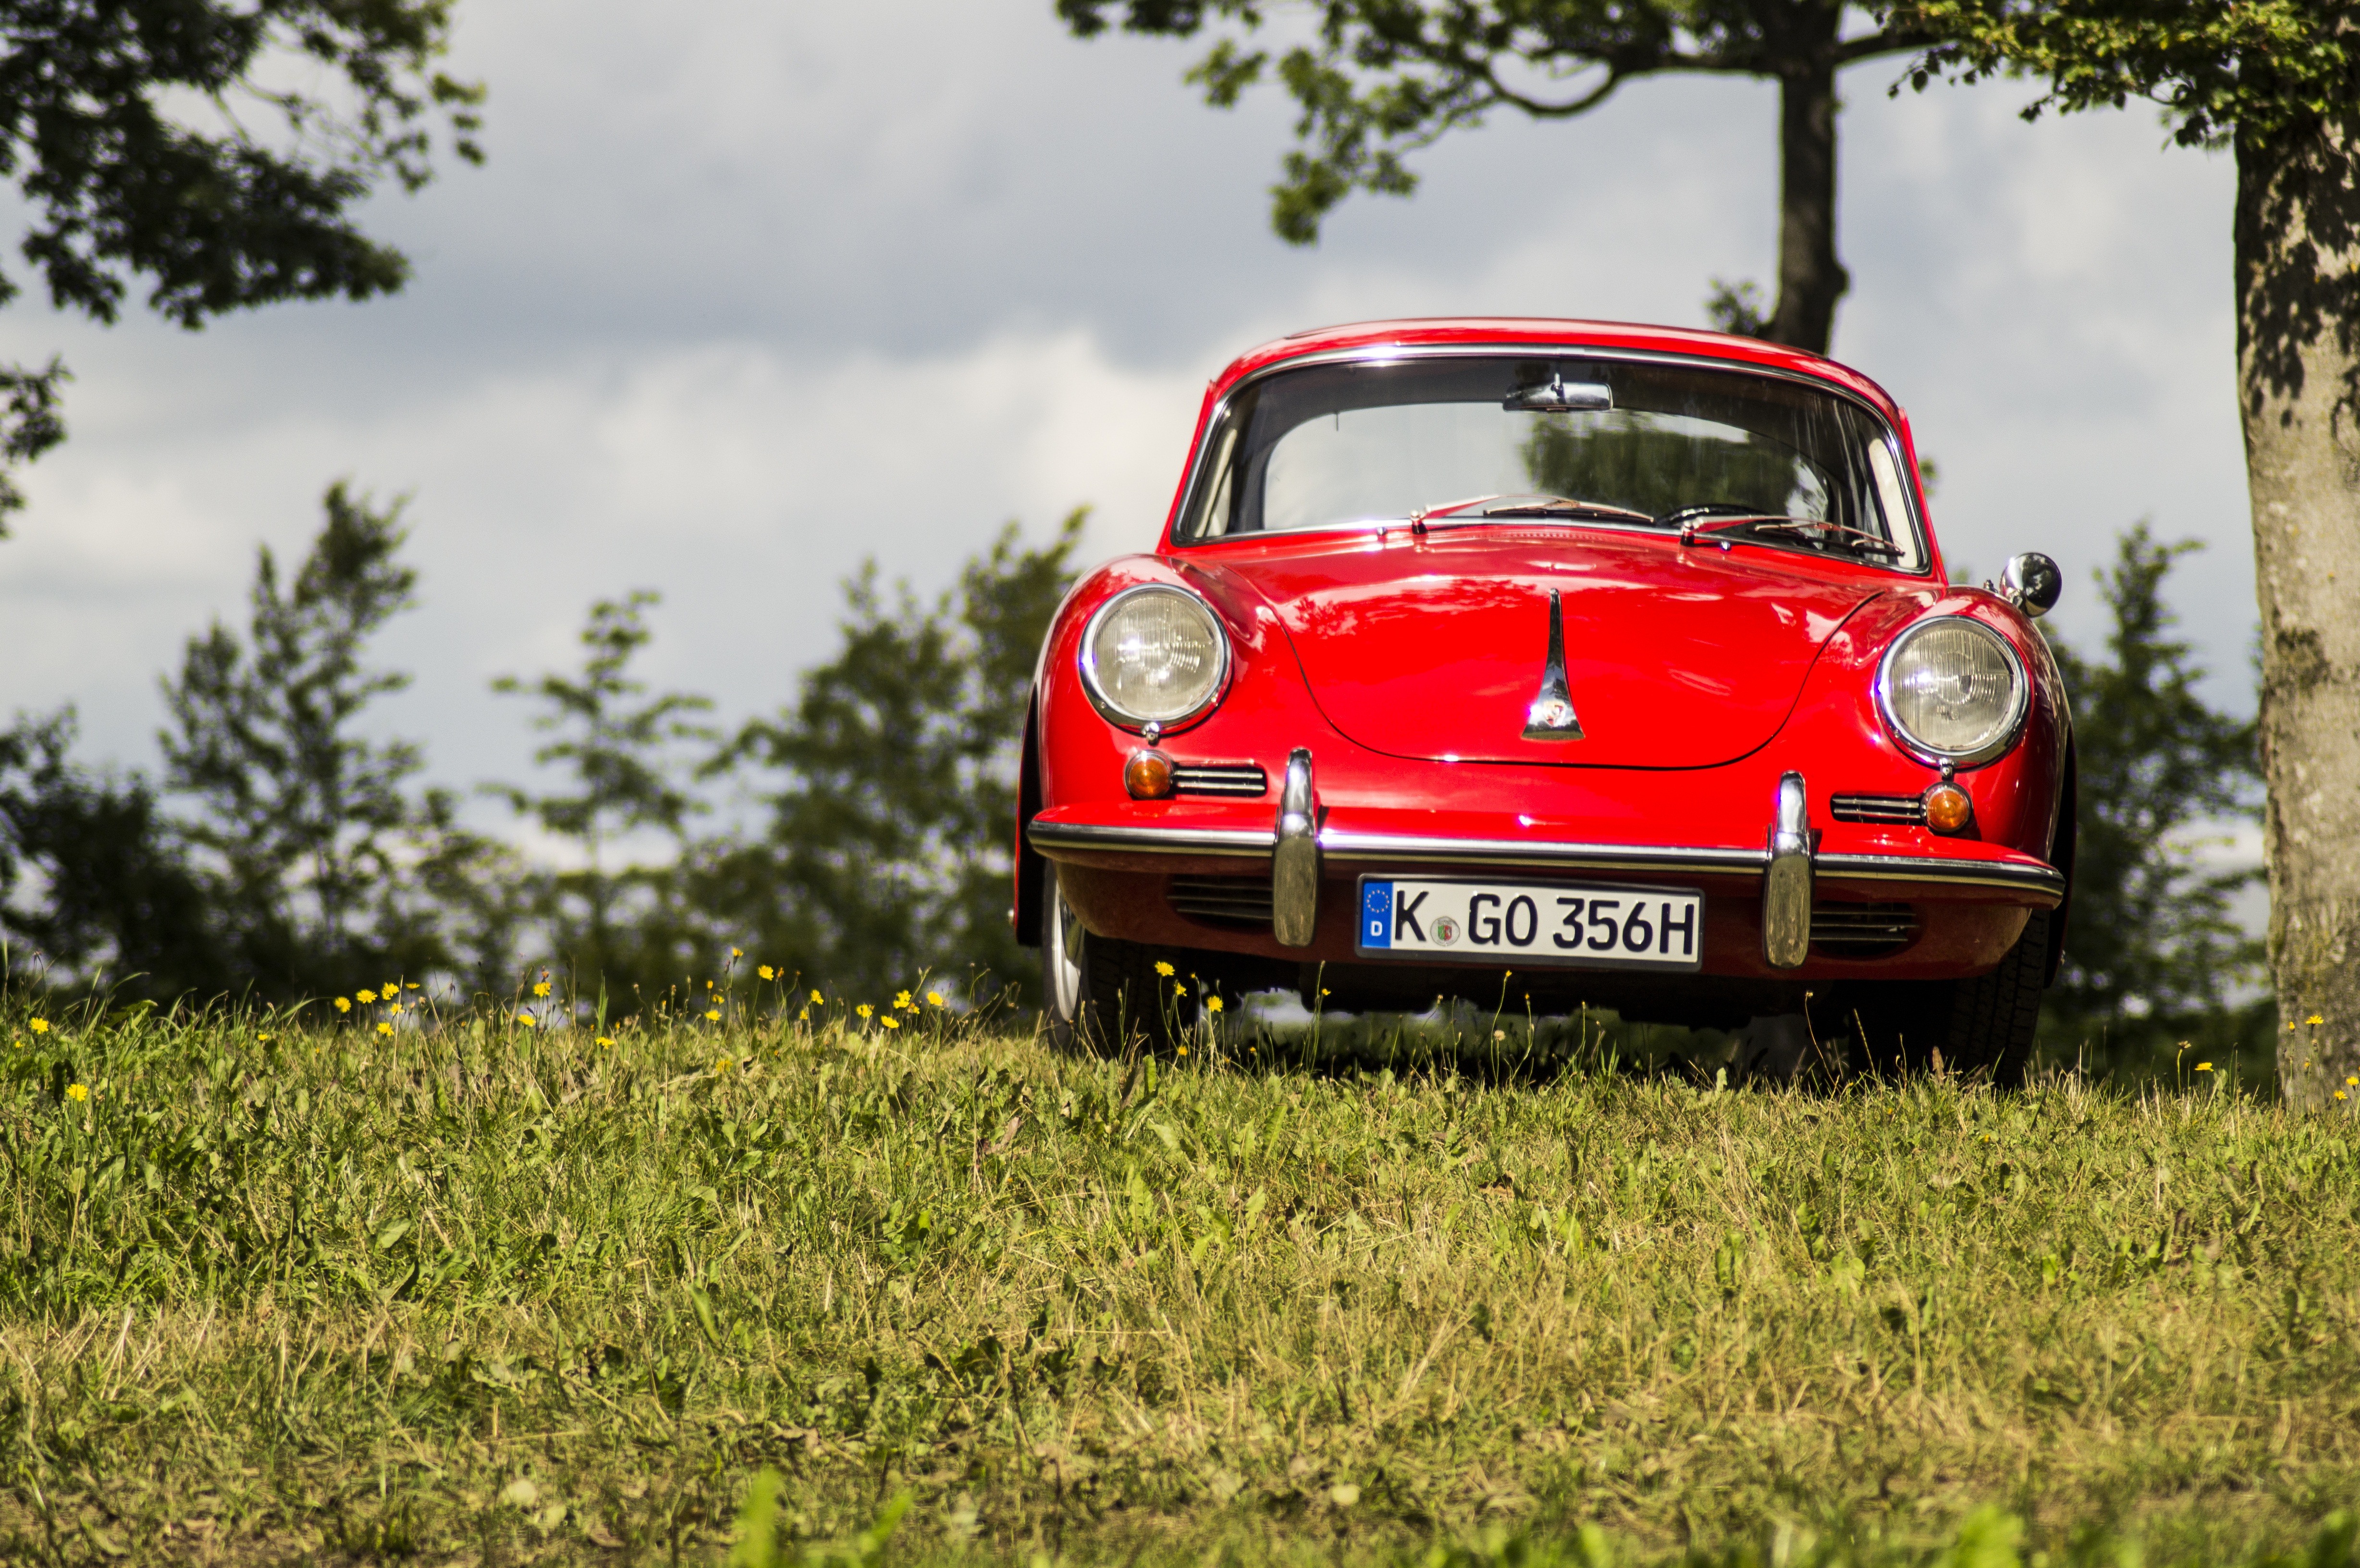
grass, white, car, wheel, red, vehicle, groom, sports car, vintage car, supercar, classic, convertible, porsche, classiccar, 356, antique car, city car, land vehicle, volkswagen beetle, porsche 911, automobile make, automotive design, subcompact car